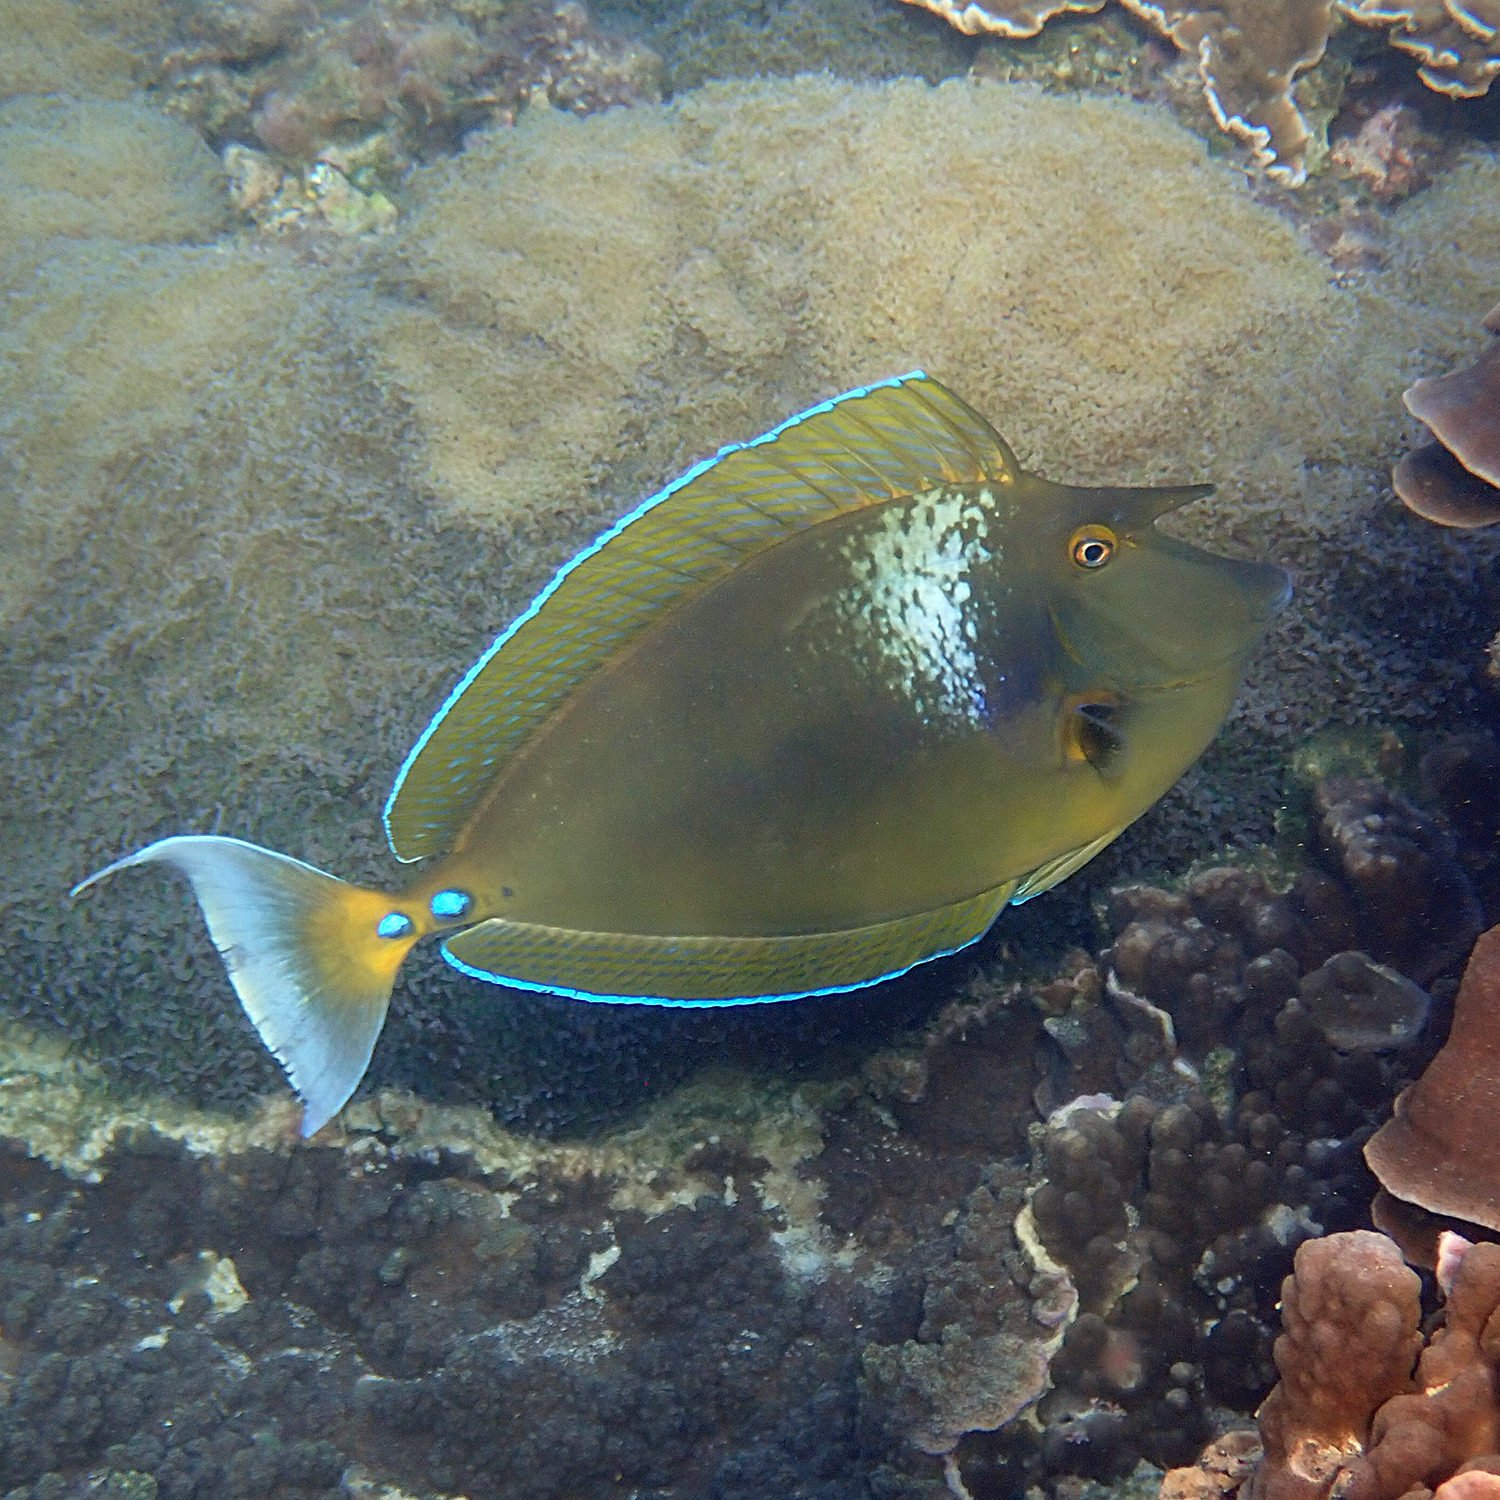
Naso unicornis (Bluespine Unicornfish)